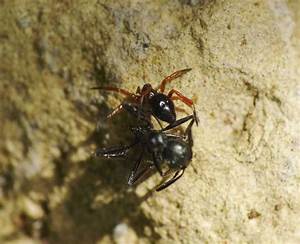
Label: ragno